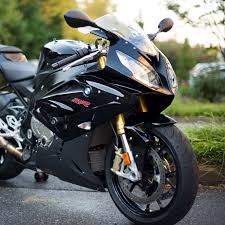
Vehicle type: Motorcycles